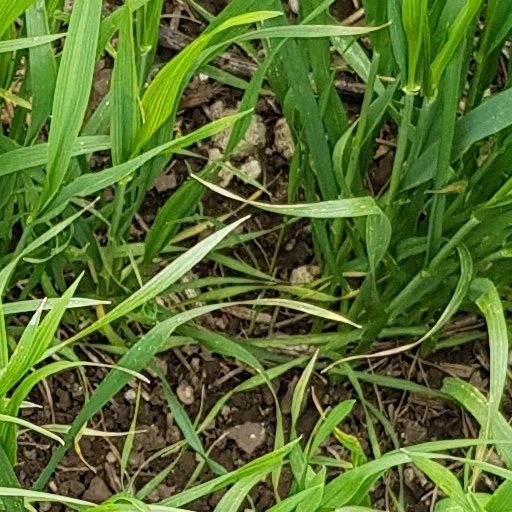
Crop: wheat